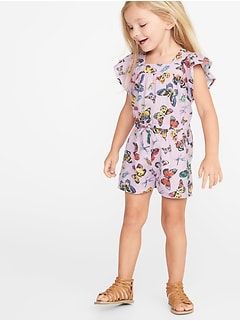
Gender: women